Lightyear (film)

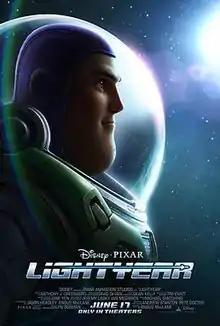
Theatrical release poster

Lightyear is a 2022 American animated science-fiction action-adventure film produced by Pixar Animation Studios for Walt Disney Pictures, and starring Chris Evans as the voice of Buzz Lightyear. Presented as a film within a film, "Lightyear" is a spin-off of the "Toy Story" film series and centers on the character Buzz Lightyear, who appears in "Toy Story" as an action figure of his character in "Lightyear". The film was directed by Angus MacLane and produced by Galyn Susman, from a screenplay and story written by MacLane and Jason Headley, both of whom co-wrote the latter with Matthew Aldrich. Besides Evans, Keke Palmer, Peter Sohn, Taika Waititi, Dale Soules, James Brolin, and Uzo Aduba voice supporting roles. The film follows Buzz who, after being marooned on the hostile planet T'Kani Prime with his commander and crew, tries to find a way back home while encountering a threat to their safety.